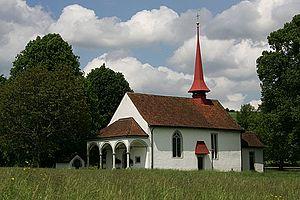
Une Schlachtkapelle est en Suisse la dénomination d'une chapelle commémorative des batailles de l'ancienne Confédération, comme celles de Morgarten, Sempach, Näfels, Etzel, Dornach et Gubel.